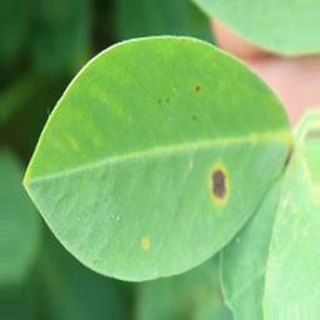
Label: groundnut_early_leaf_spot